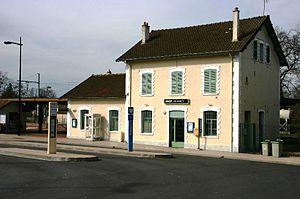
Mennecy est une commune française située dans le département de l'Essonne en région Île-de-France.